Star Trek: Voyager

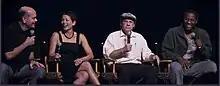
Robert Picardo, Roxann Dawson, Ethan Phillips, Tim Russ at a Voyager panel in 2009; they played the roles of The Doctor, B'Elanna Torres, Neelix, and Tuvok, respectively

In August 2015, the main cast members (except Jennifer Lien, who had retired from acting in 2002) appeared together onstage in Las Vegas for the 20th anniversary of "Star Trek: Voyager" at the 2015 Las Vegas "Star Trek" convention.